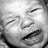
Emotion: sad